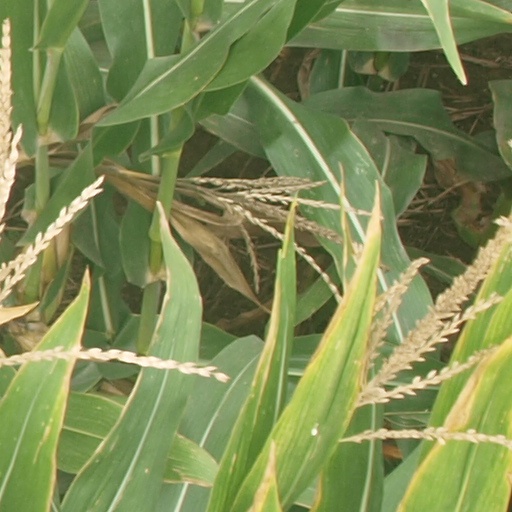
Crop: maize; corn